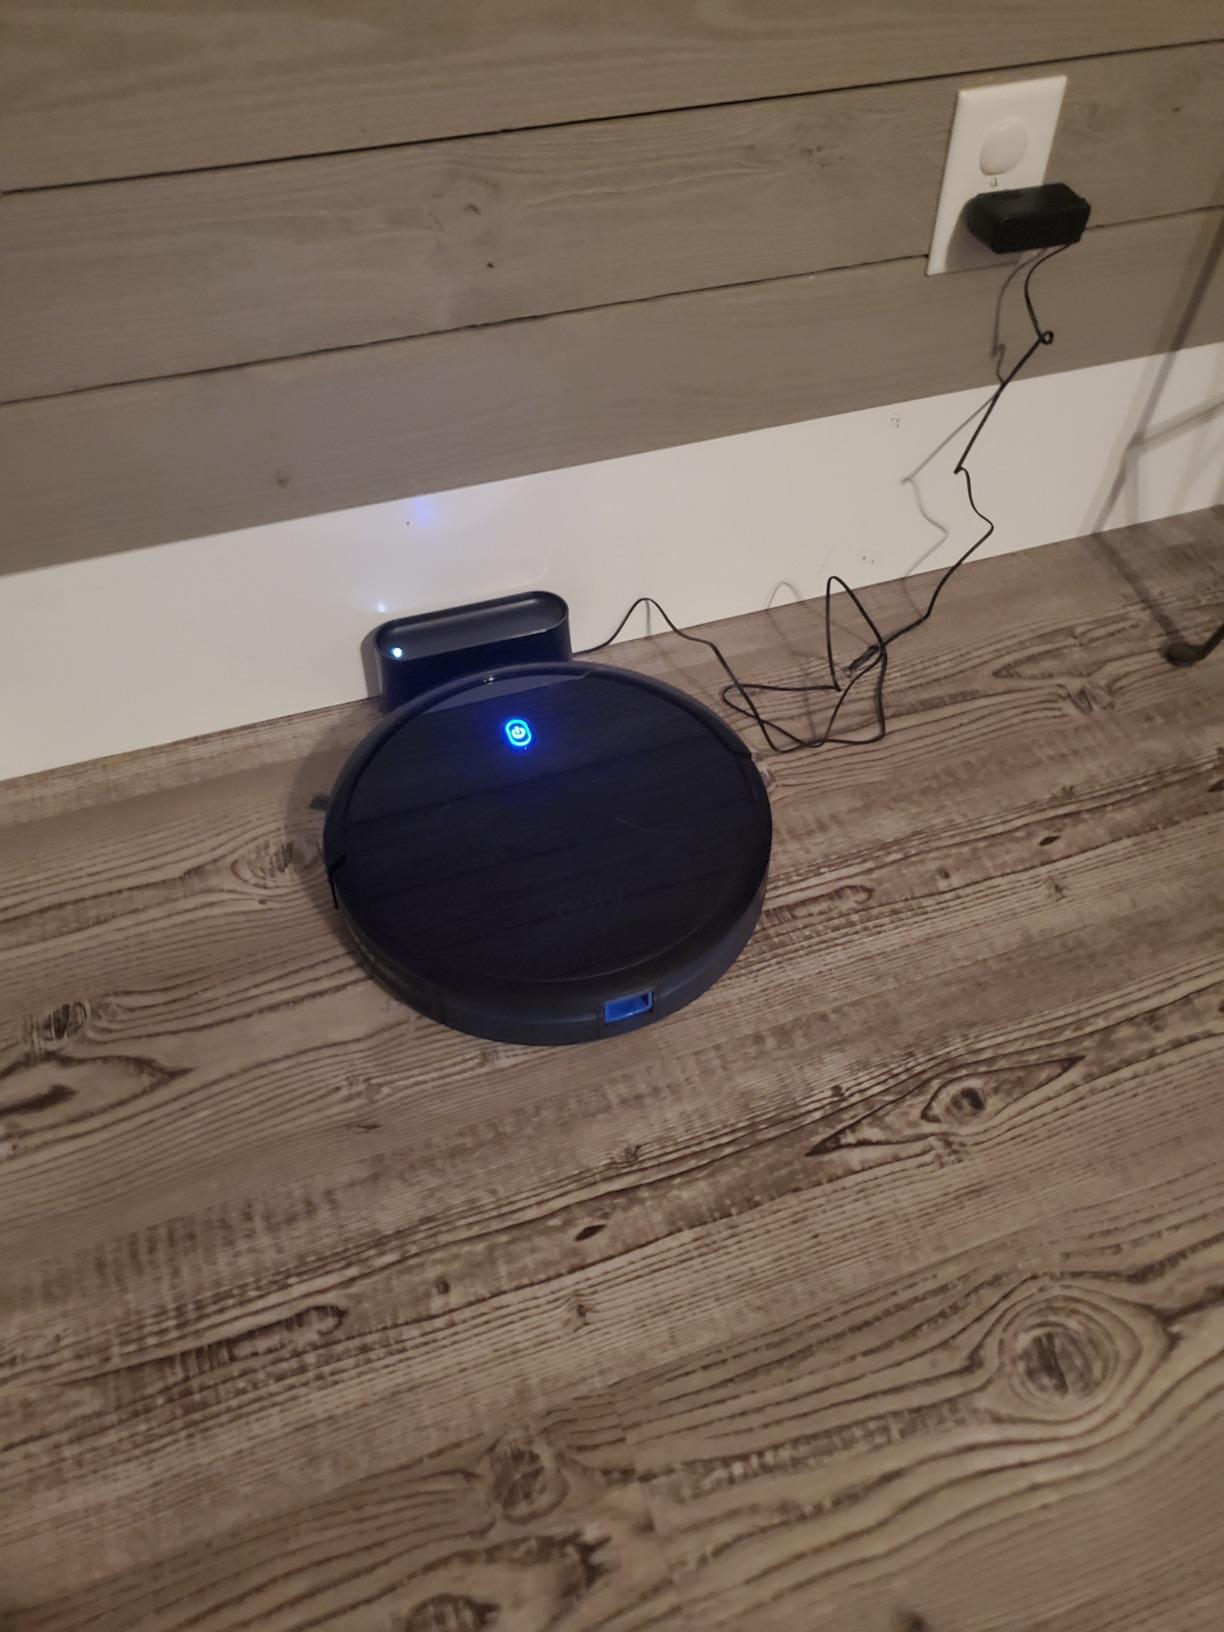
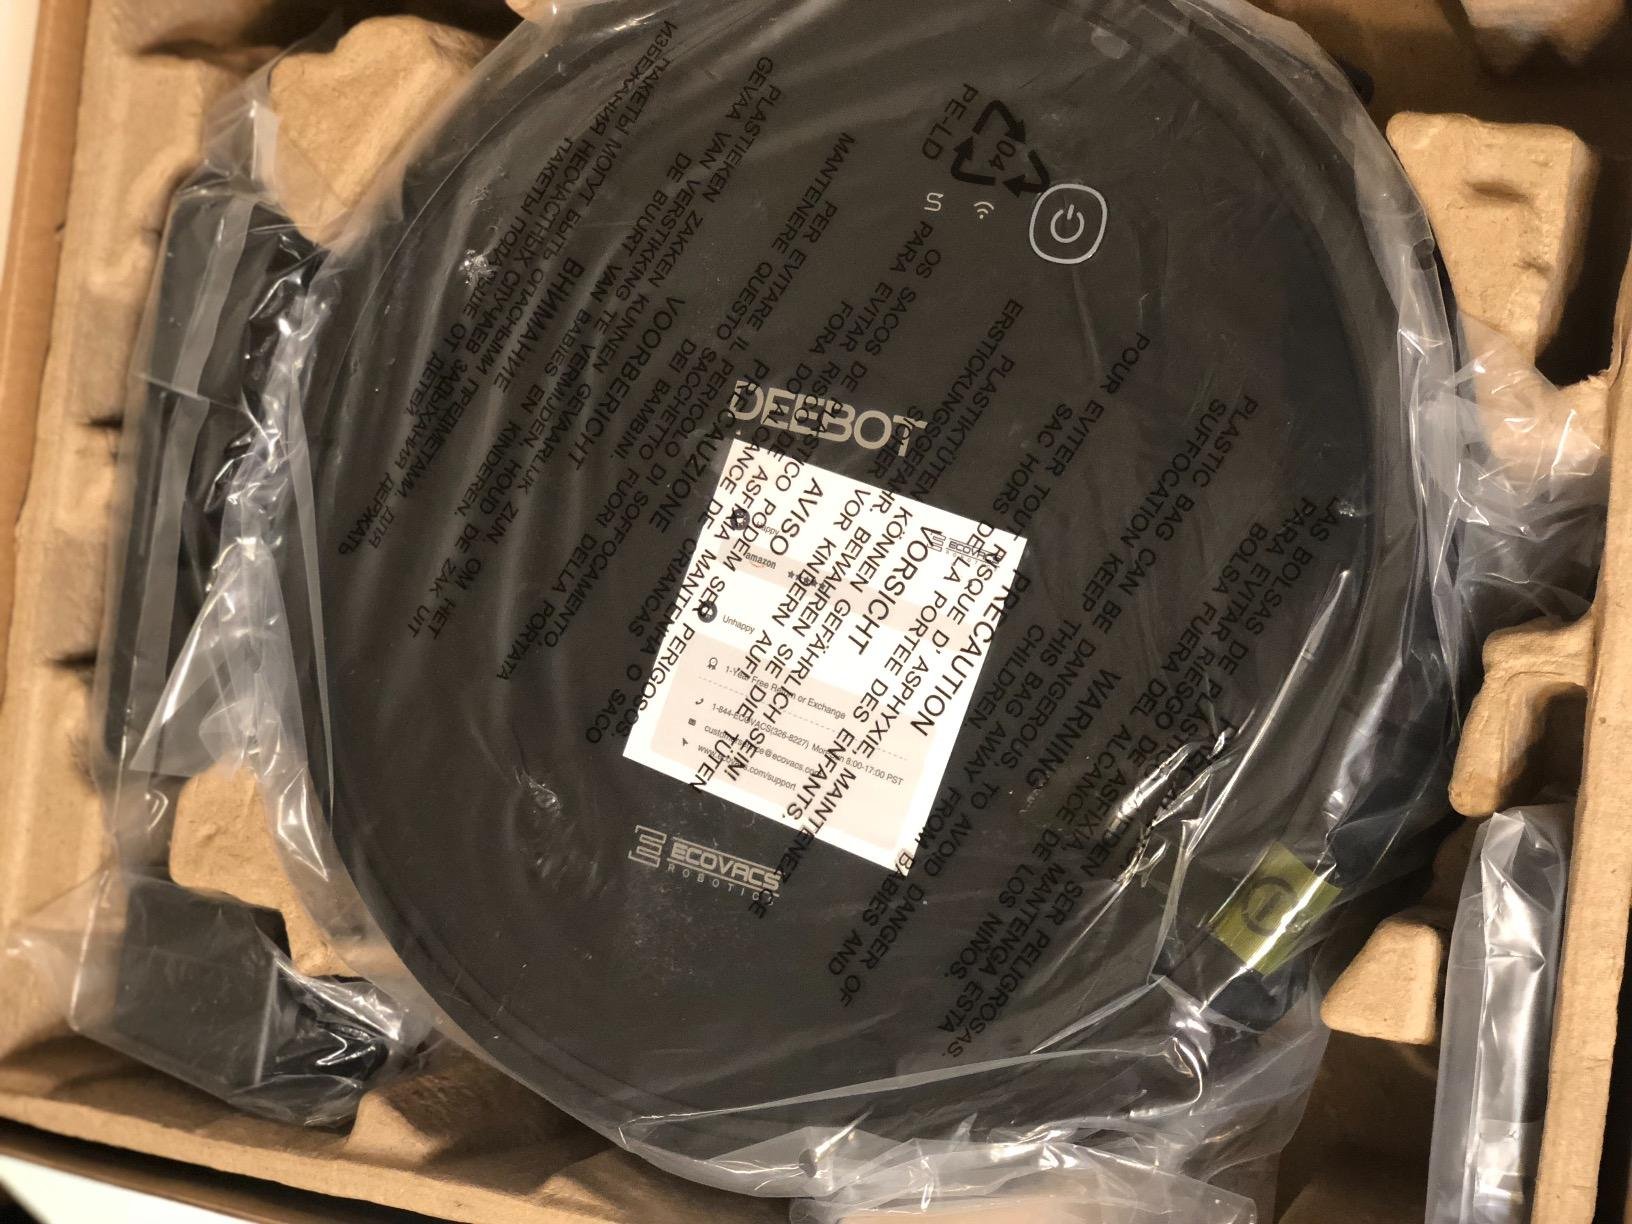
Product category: items_vacuum
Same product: no